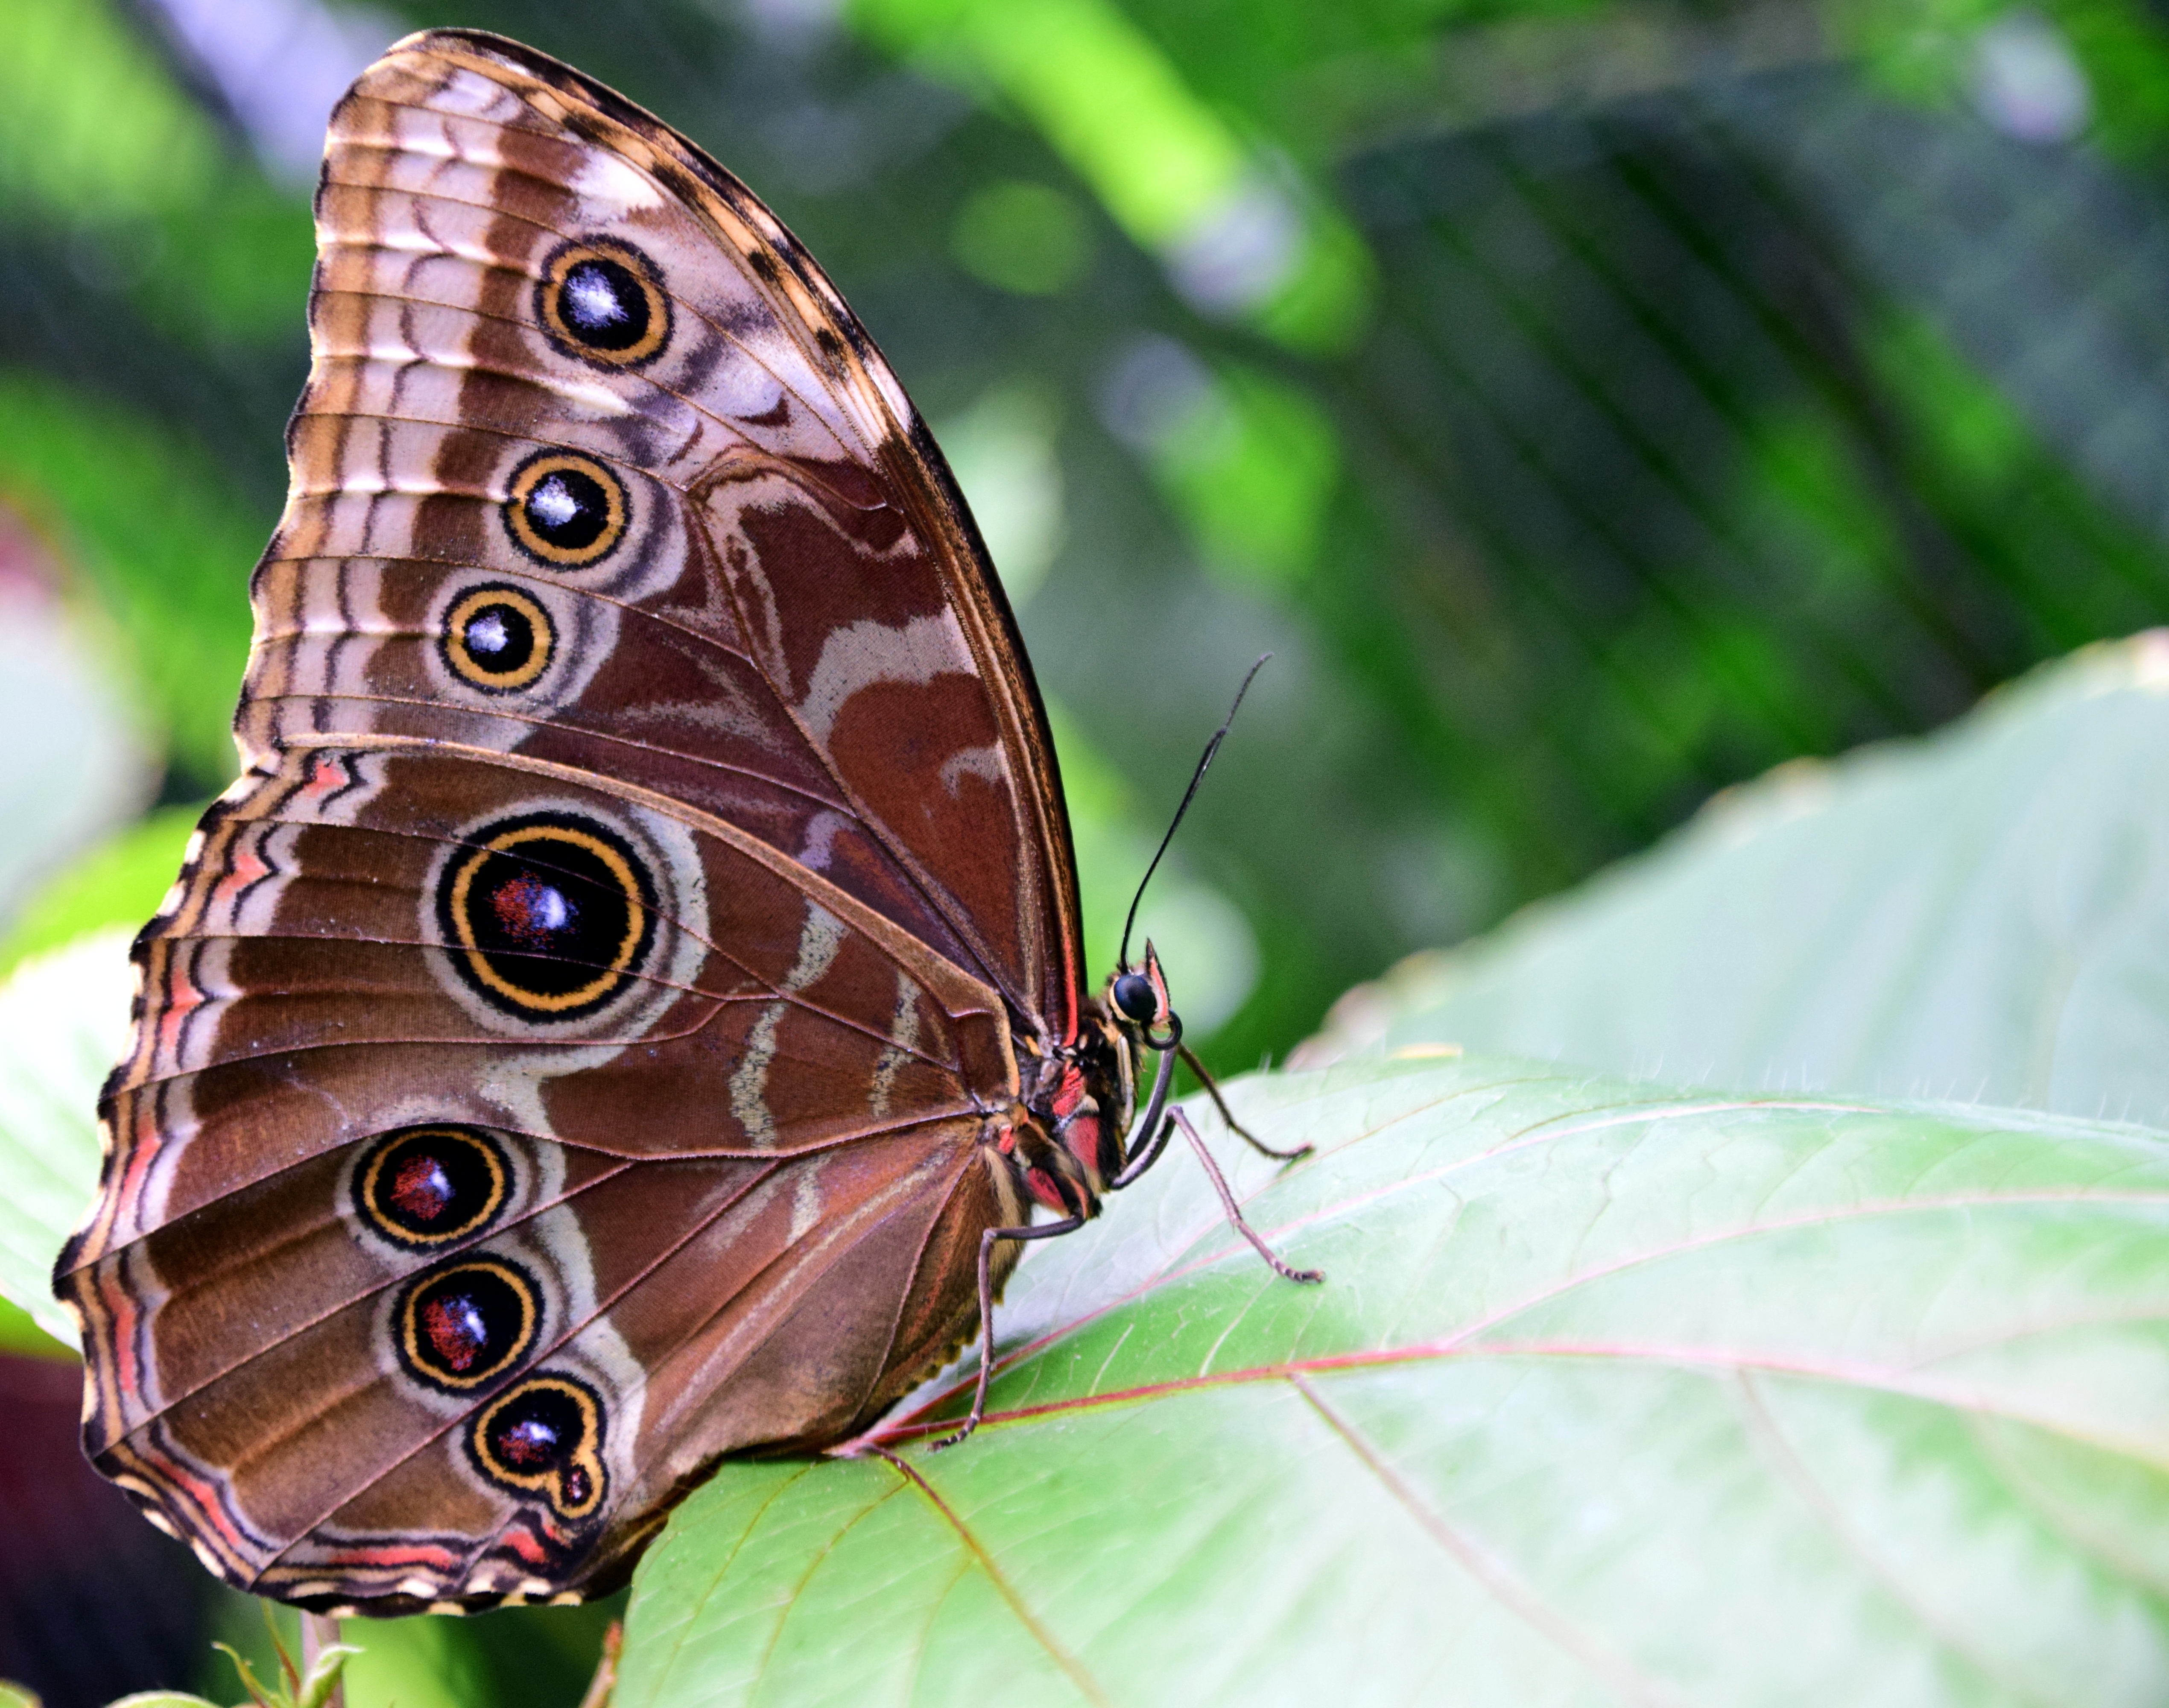
nature, wing, photography, leaf, flower, fly, pattern, green, color, insect, butterfly, close, fauna, invertebrate, close up, background, points, filigree, macro photography, arthropod, partial view, butterfly wings, pollinator, camouflage paint, morpho peleides, blue morphofalter, moths and butterflies, lycaenid, brush footed butterfly